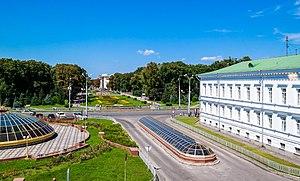
Poltava est une ville d'Ukraine et la capitale administrative de l'oblast de Poltava. Sa population s'élevait à 288 324 habitants en 2019.